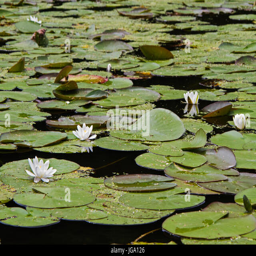
white water lilies in a pond